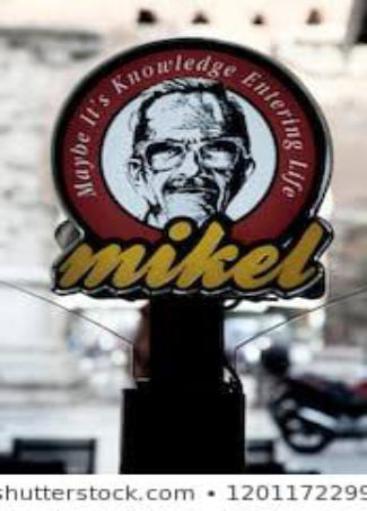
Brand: mikel coffee company
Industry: Food